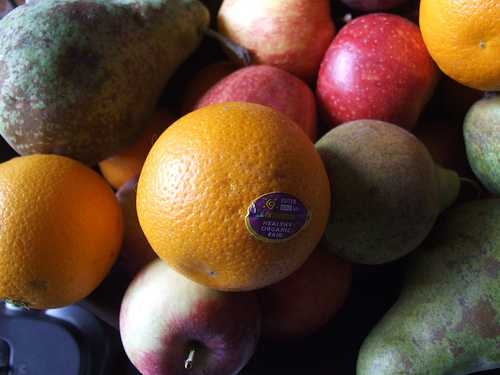
Label: Orange